Juan Martín del Potro

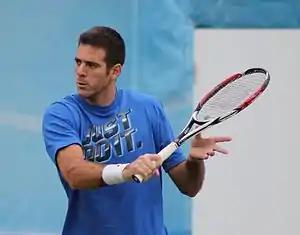
Del Potro at the Queen's Club, 2013

On grass, del Potro began at the Queen's Club Championships, where he won his first comeback match in three sets against Xavier Malisse. He defeated Daniel Evans, only to be upset in the quarterfinals by Lleyton Hewitt.